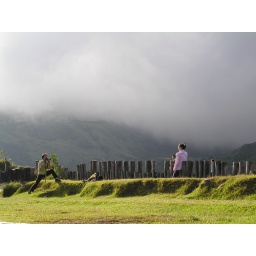
Backlit cameraman taking picture of girl against fence in meadow with backdrop of fog